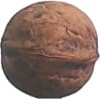
Label: Walnut 1